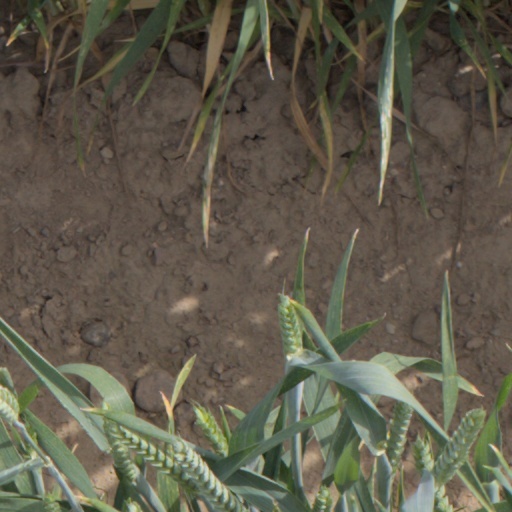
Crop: wheat